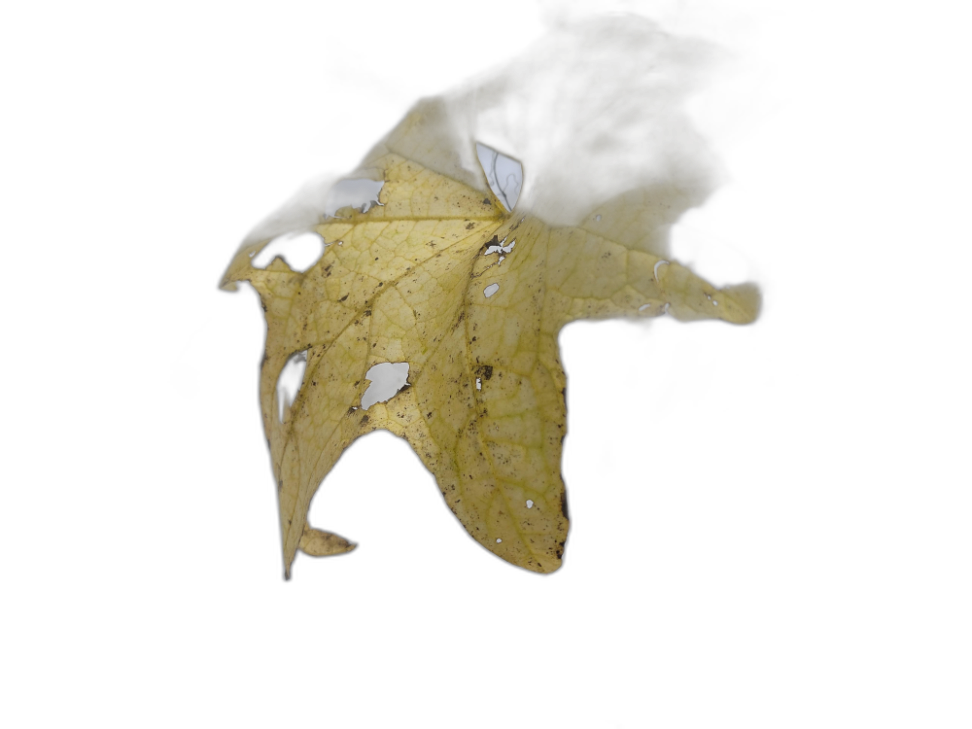
Crop: Zucchini
Label: Anthracnose